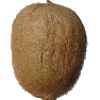
Label: Kiwi 1